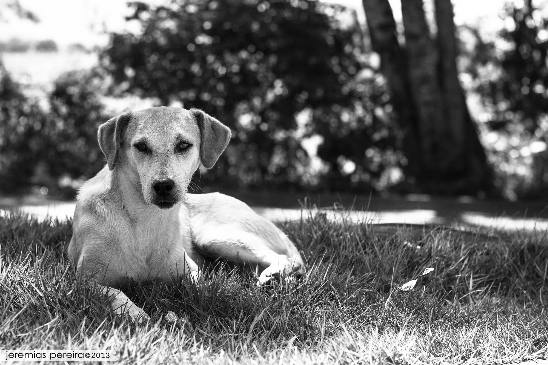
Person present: No